Death and state funeral of Gerald Ford

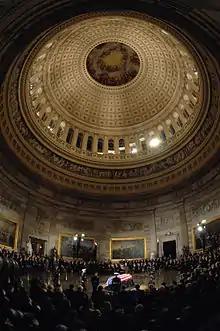
Ford is honored during a memorial service in the U.S. Capitol Rotunda in Washington, D.C., December 30, 2006.

Gregory Willard, President Ford's personal attorney and former White House aide, was responsible for the overall planning and conduct of the state funeral as president and Mrs. Ford and the Ford family's designated personal representative. The Joint Force Headquarters National Capital Region (JFHQ-NCR)/Military District of Washington (MDW), which oversees the military and ceremonial portions of state funerals, assisted President Ford and the Ford family in development of the funeral plans.